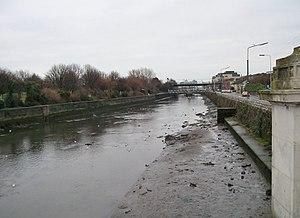
Annesley Bridge traverse la rivière Tolka à Fairview, à Dublin. Le pont a été construit en 1797. Il porte le nom de l'hon. Richard Annesley et a été démoli et reconstruit en 1926.
La Tolka est l'un des trois cours d'eau qui traversent la région de Dublin en Irlande. Les deux autres sont la Liffey et la Dodder.